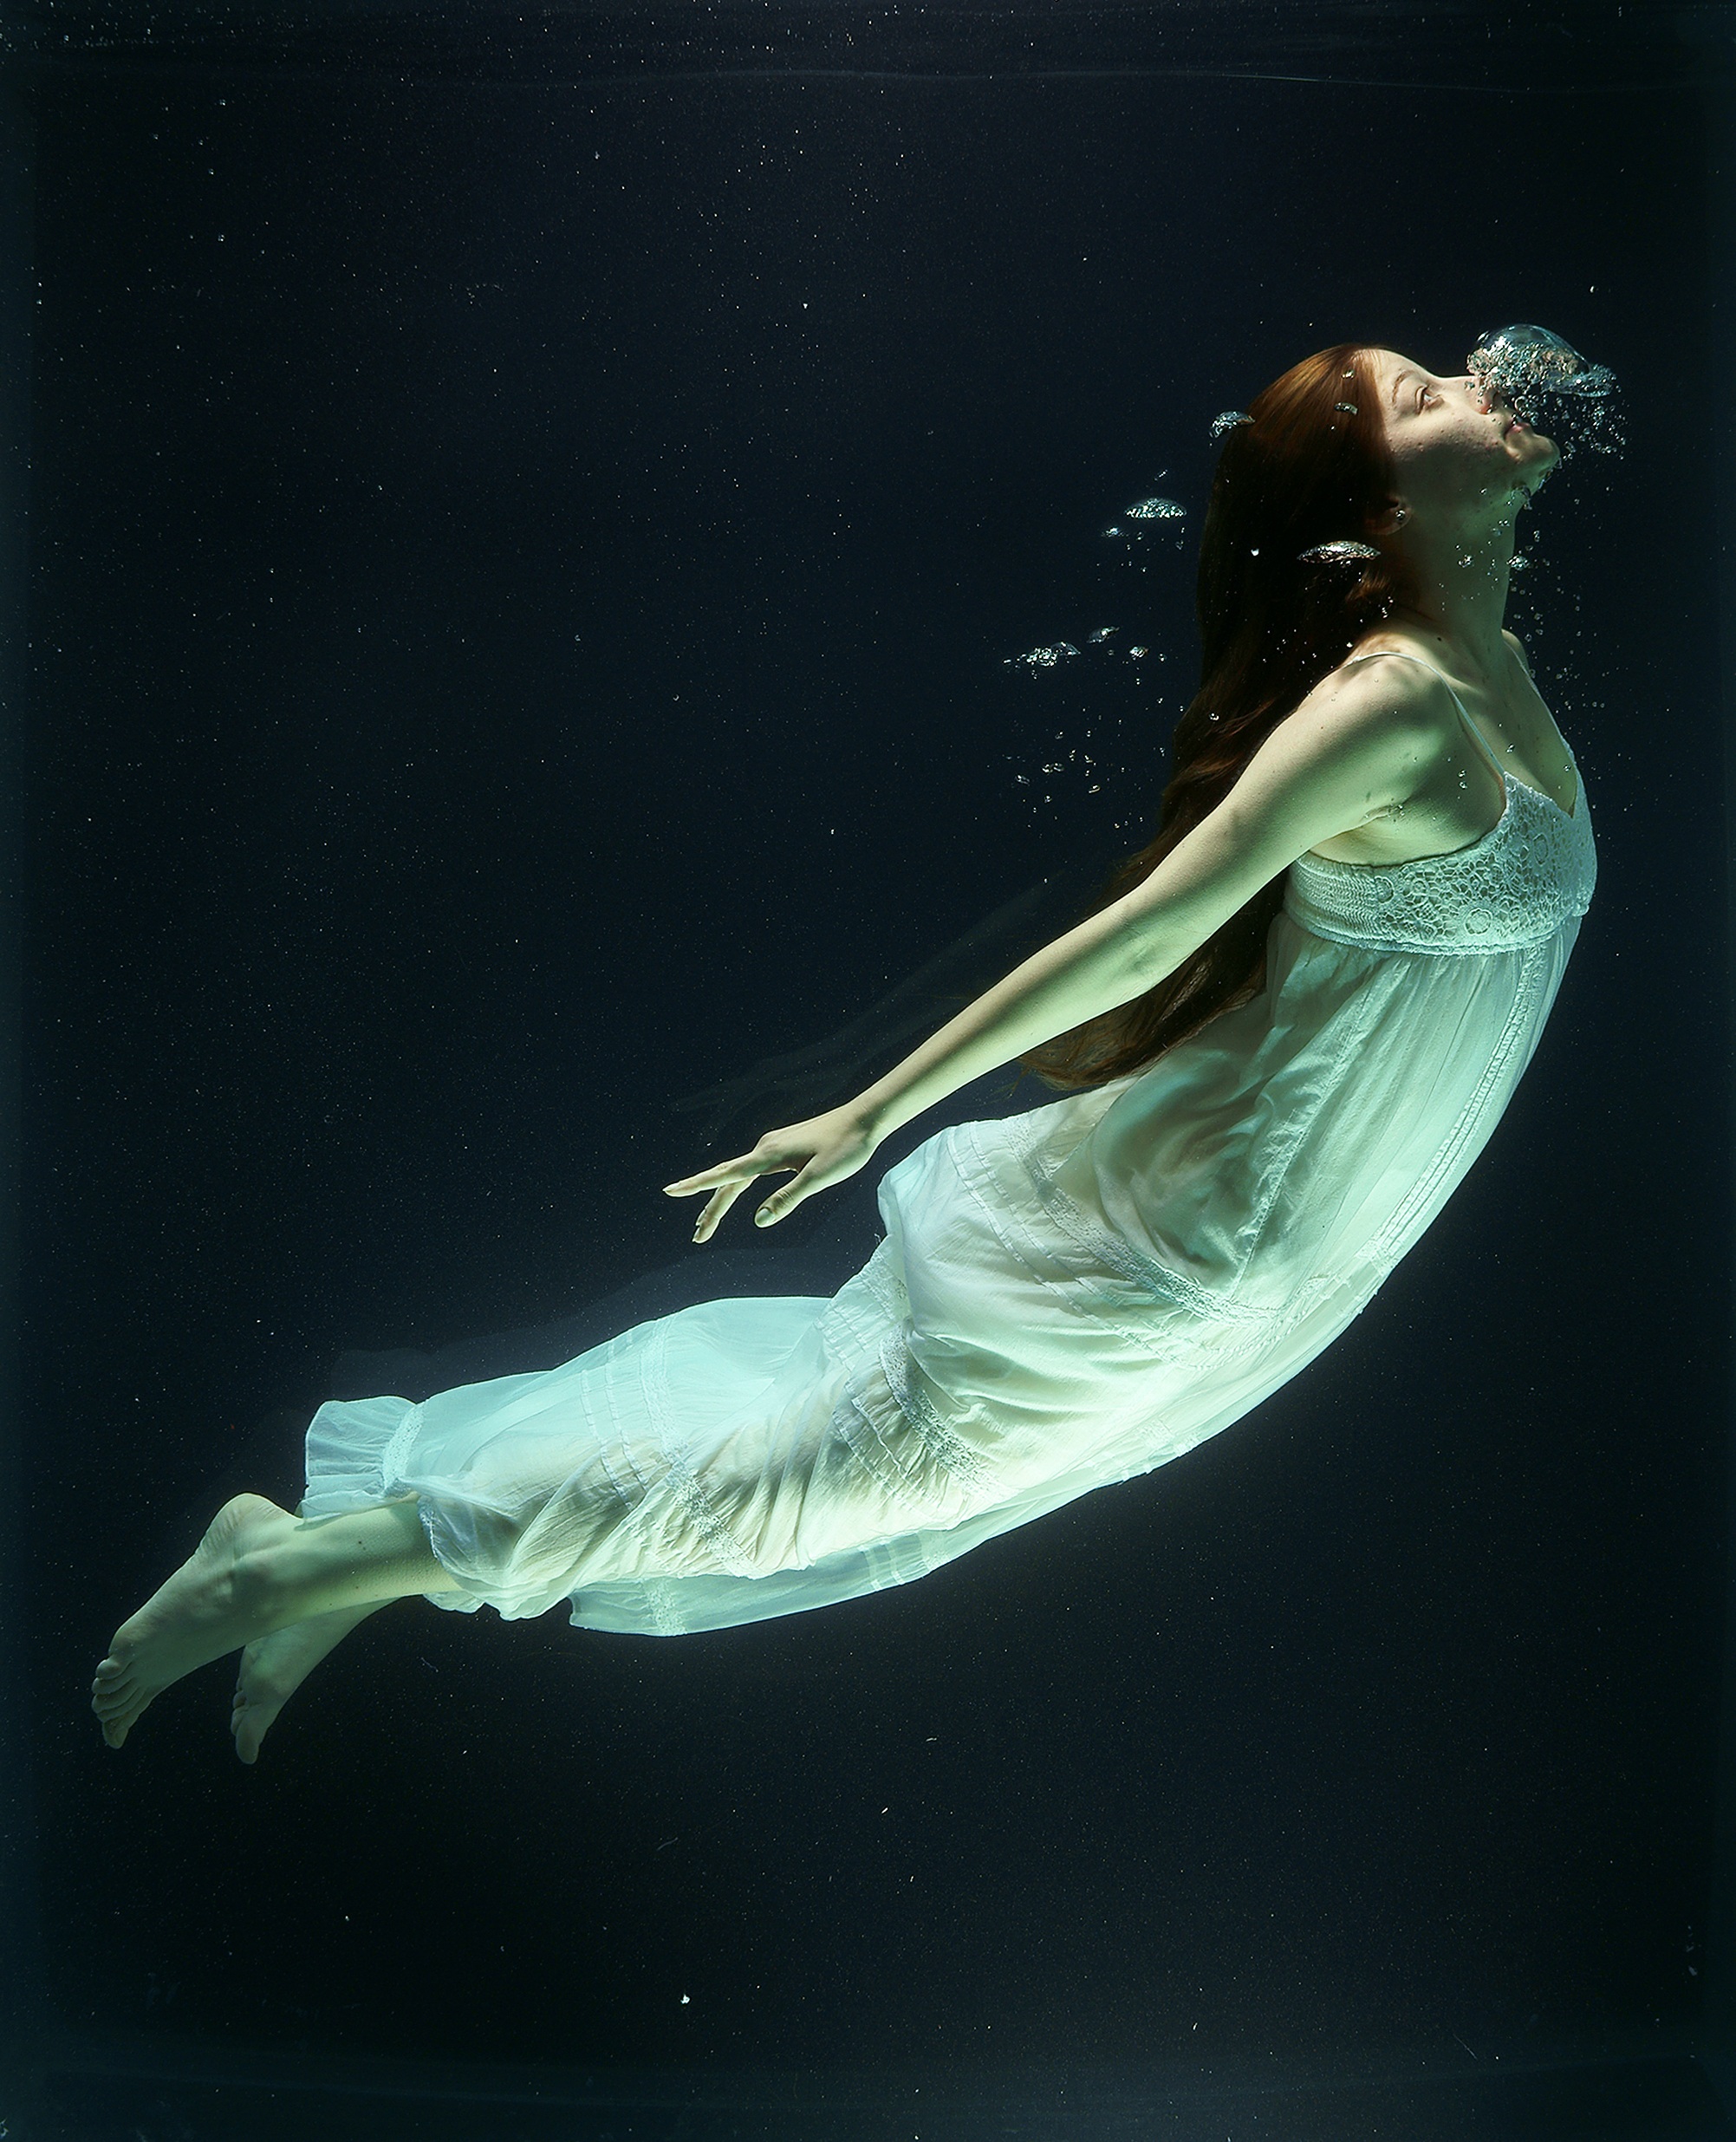
water, woman, white, diving, female, underwater, drowning, live, model, fashion, freedom, life, fine art, posing, dress, fiction, deep, breath, beauty, concept, tank, increased, pos, under water, modern dance